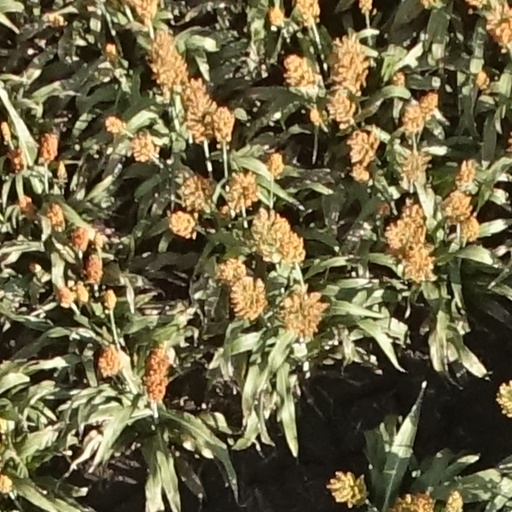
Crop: sorghum